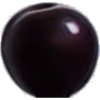
Label: cherry_wax_black